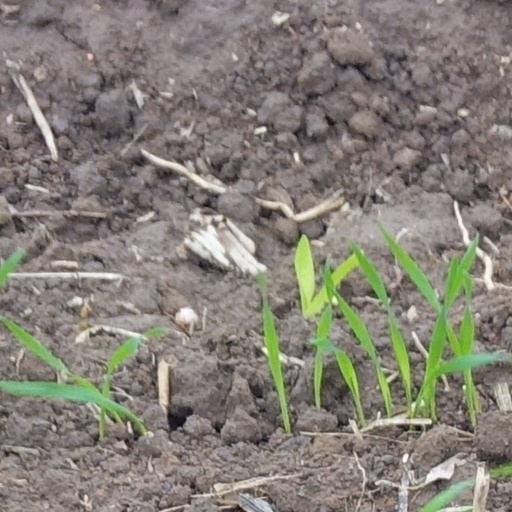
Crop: wheat